Indian Singaporean cuisine

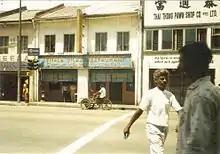
Komala Vilas South Indian restaurant in Serangoon (1996)

There are also many other Indian foods that are less widely available foods, but which can still be found in several areas serving a more specifically Indian clientele, especially in and around Little India, Singapore. These include appam, bhatura, chutney, sambar, idli, muruku, putu mayam, samosa, tandoori, thosai, upma and various sweets, including jalebi, halva, laddu, paayasam and gulab jamun.